Matrix metalloproteinase

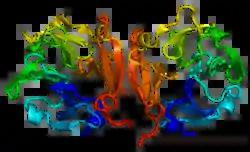
The hemopexin-like C-terminal domain of MMP9 PDB 1itv

The C-terminal domain has structural similarities to the serum protein hemopexin. It has a four-bladed β-propeller structure. β-Propeller structures provide a large flat surface that is thought to be involved in protein-protein interactions. This determines substrate specificity and is the site for interaction with TIMP's (tissue inhibitor of metalloproteinases). The hemopexin-like domain is absent in MMP-7, MMP-23, MMP-26, and the plant and nematode. The membrane-bound MMPs (MT-MMPs) are anchored to the plasma membrane via a transmembrane or a GPI-anchoring domain.